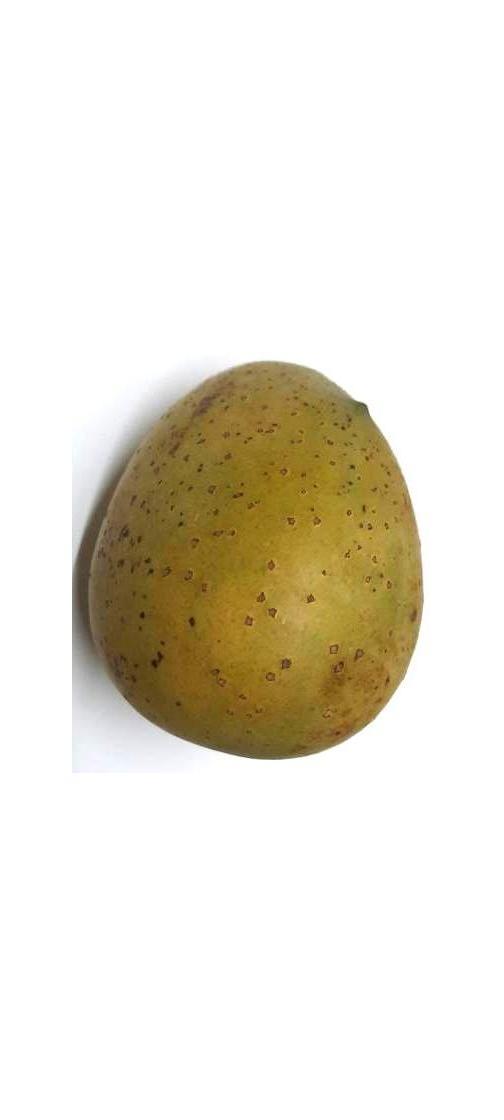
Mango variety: Gourmoti